Purism (Spanish architecture)

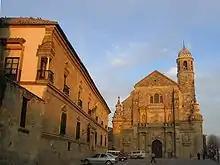
Sacra Capilla del Salvador in Úbeda.

In Granada also worked Pedro Machuca, author of the Palace of Charles V at the Alhambra (started in 1528 and interrupted to death of the architect in 1550). The palace included a circular courtyard and an octagonal chapel, which was never built. The courtyard, of Bramante influence, is one of the masterpieces of the Purism and the Spanish Renaissance architecture, example of balance and perfection of classical, with two-story with columns of Doric-Tuscan order (lower) and Ionic (upper).